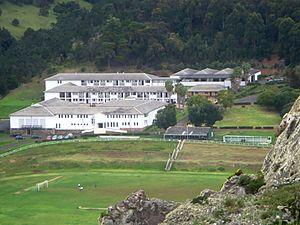
Saint Paul's est l'un des huit districts de Sainte-Hélène faisant partie du Territoire britannique d'outre-mer de Sainte-Hélène, Ascension et Tristan da Cunha. Situé au nord du centre de l'île, le district accueille la résidence du gouverneur de Sainte-Hélène de Plantation House et le seul collège de l'île, la Prince Andrew School.